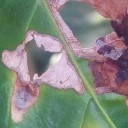
Label: Miner